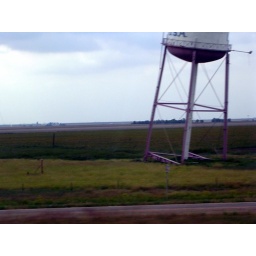
leaning water tower in the Panhandle